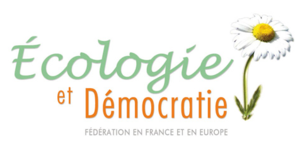
Logo de la Fédération Ecologie et Démocratie
Jean-Luc Bennahmias, né le 2 décembre 1954 dans le 12ᵉ arrondissement de Paris, est un journaliste et homme politique français.